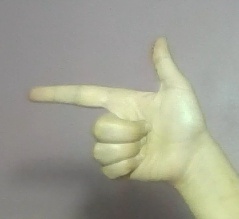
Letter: yaa